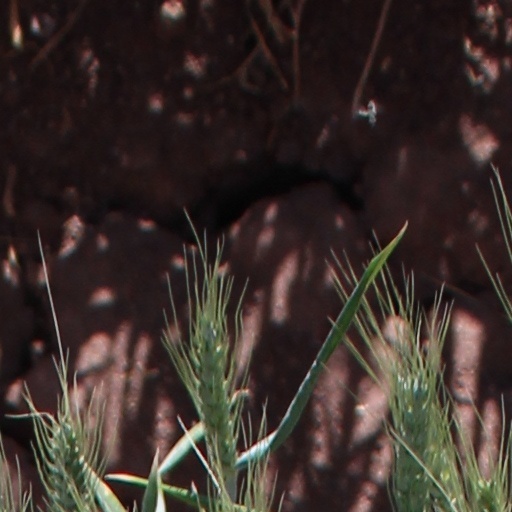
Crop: wheat